Kōshien baseball tournaments

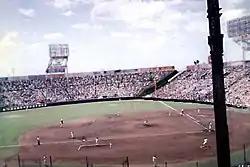
Hanshin Kōshien Stadium during the 1992 Kōshien tournament

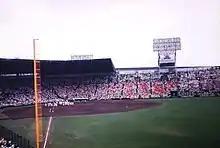
View from the Alps stands

In Japan, Kōshien (甲子園) generally refers to the two annual baseball tournaments played by high schools nationwide culminating at a final showdown at Hanshin Kōshien Stadium in Nishinomiya, Hyogo, Japan. They are organized by the Japan High School Baseball Federation in association with Mainichi Shimbun for the National High School Baseball Invitational Tournament in the spring (also known as "Spring Kōshien") and Asahi Shimbun for the National High School Baseball Championship in the summer (also known as "Summer Kōshien").